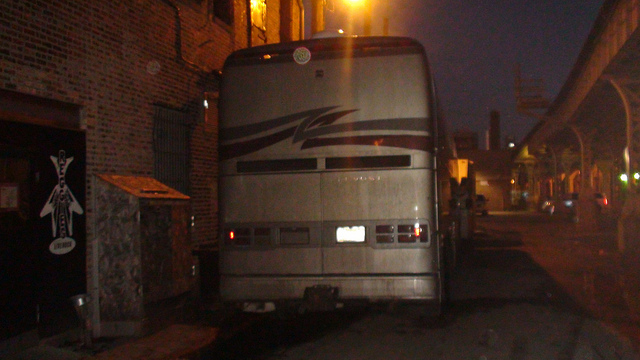
A grey bus on street next to a building and bridge.

A bus parked along side a building at night.

A bus is parked beside a building and a bridge.

The back of a silver bus parked on the side of the street

The backside of a travel bus on the side of the road.